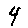
Label: 4